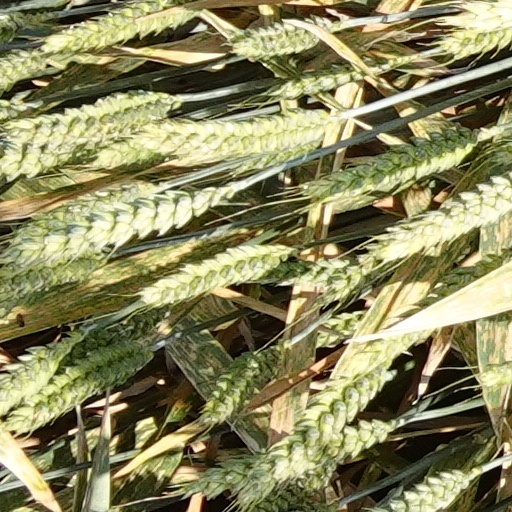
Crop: wheat